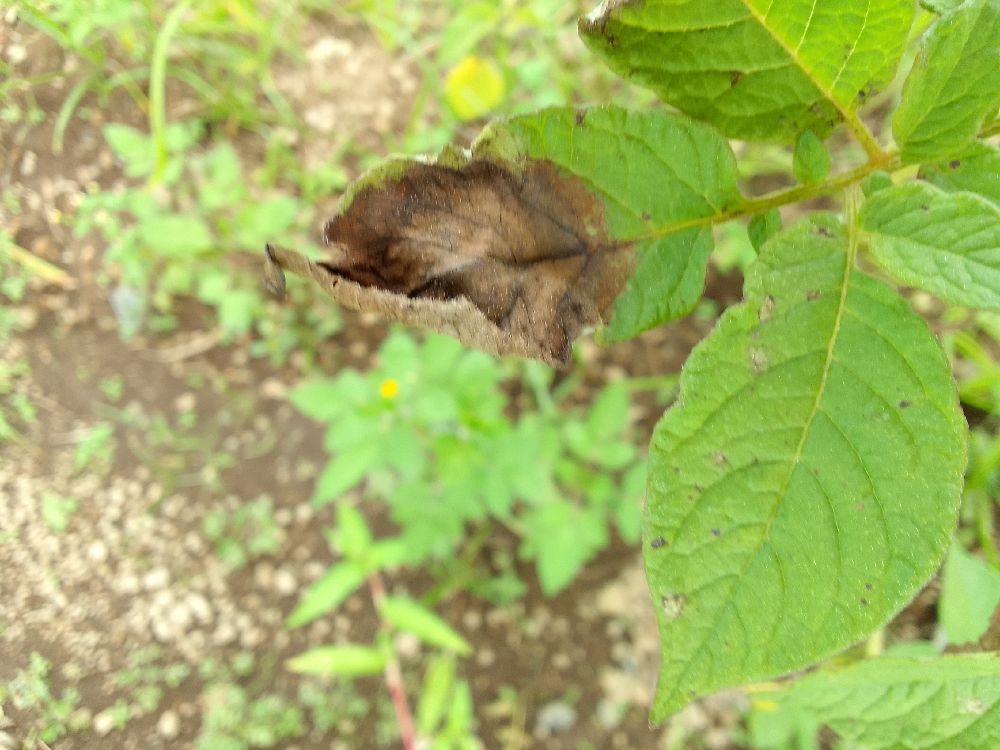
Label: Late blight